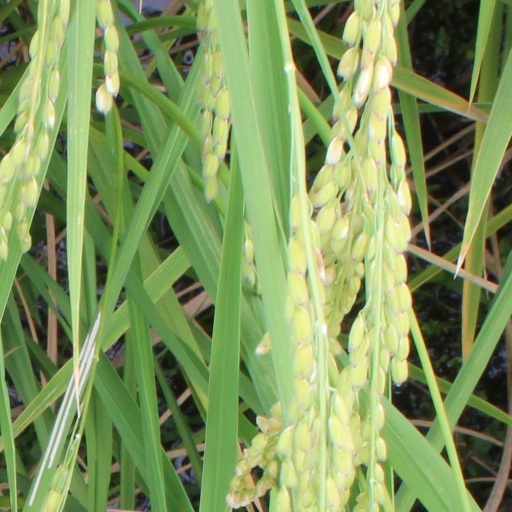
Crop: rice